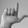
ASL letter: L